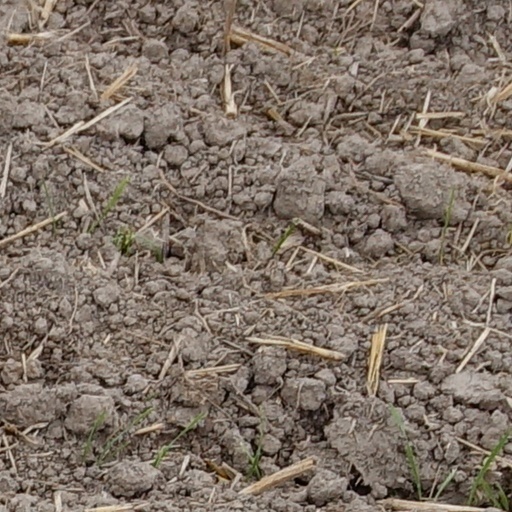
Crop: wheat